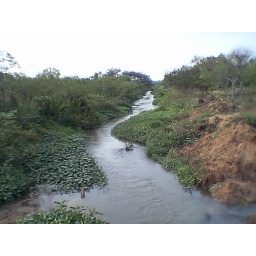
River that divides the farm in two areas - the water that is thrown to the river is 100% pure